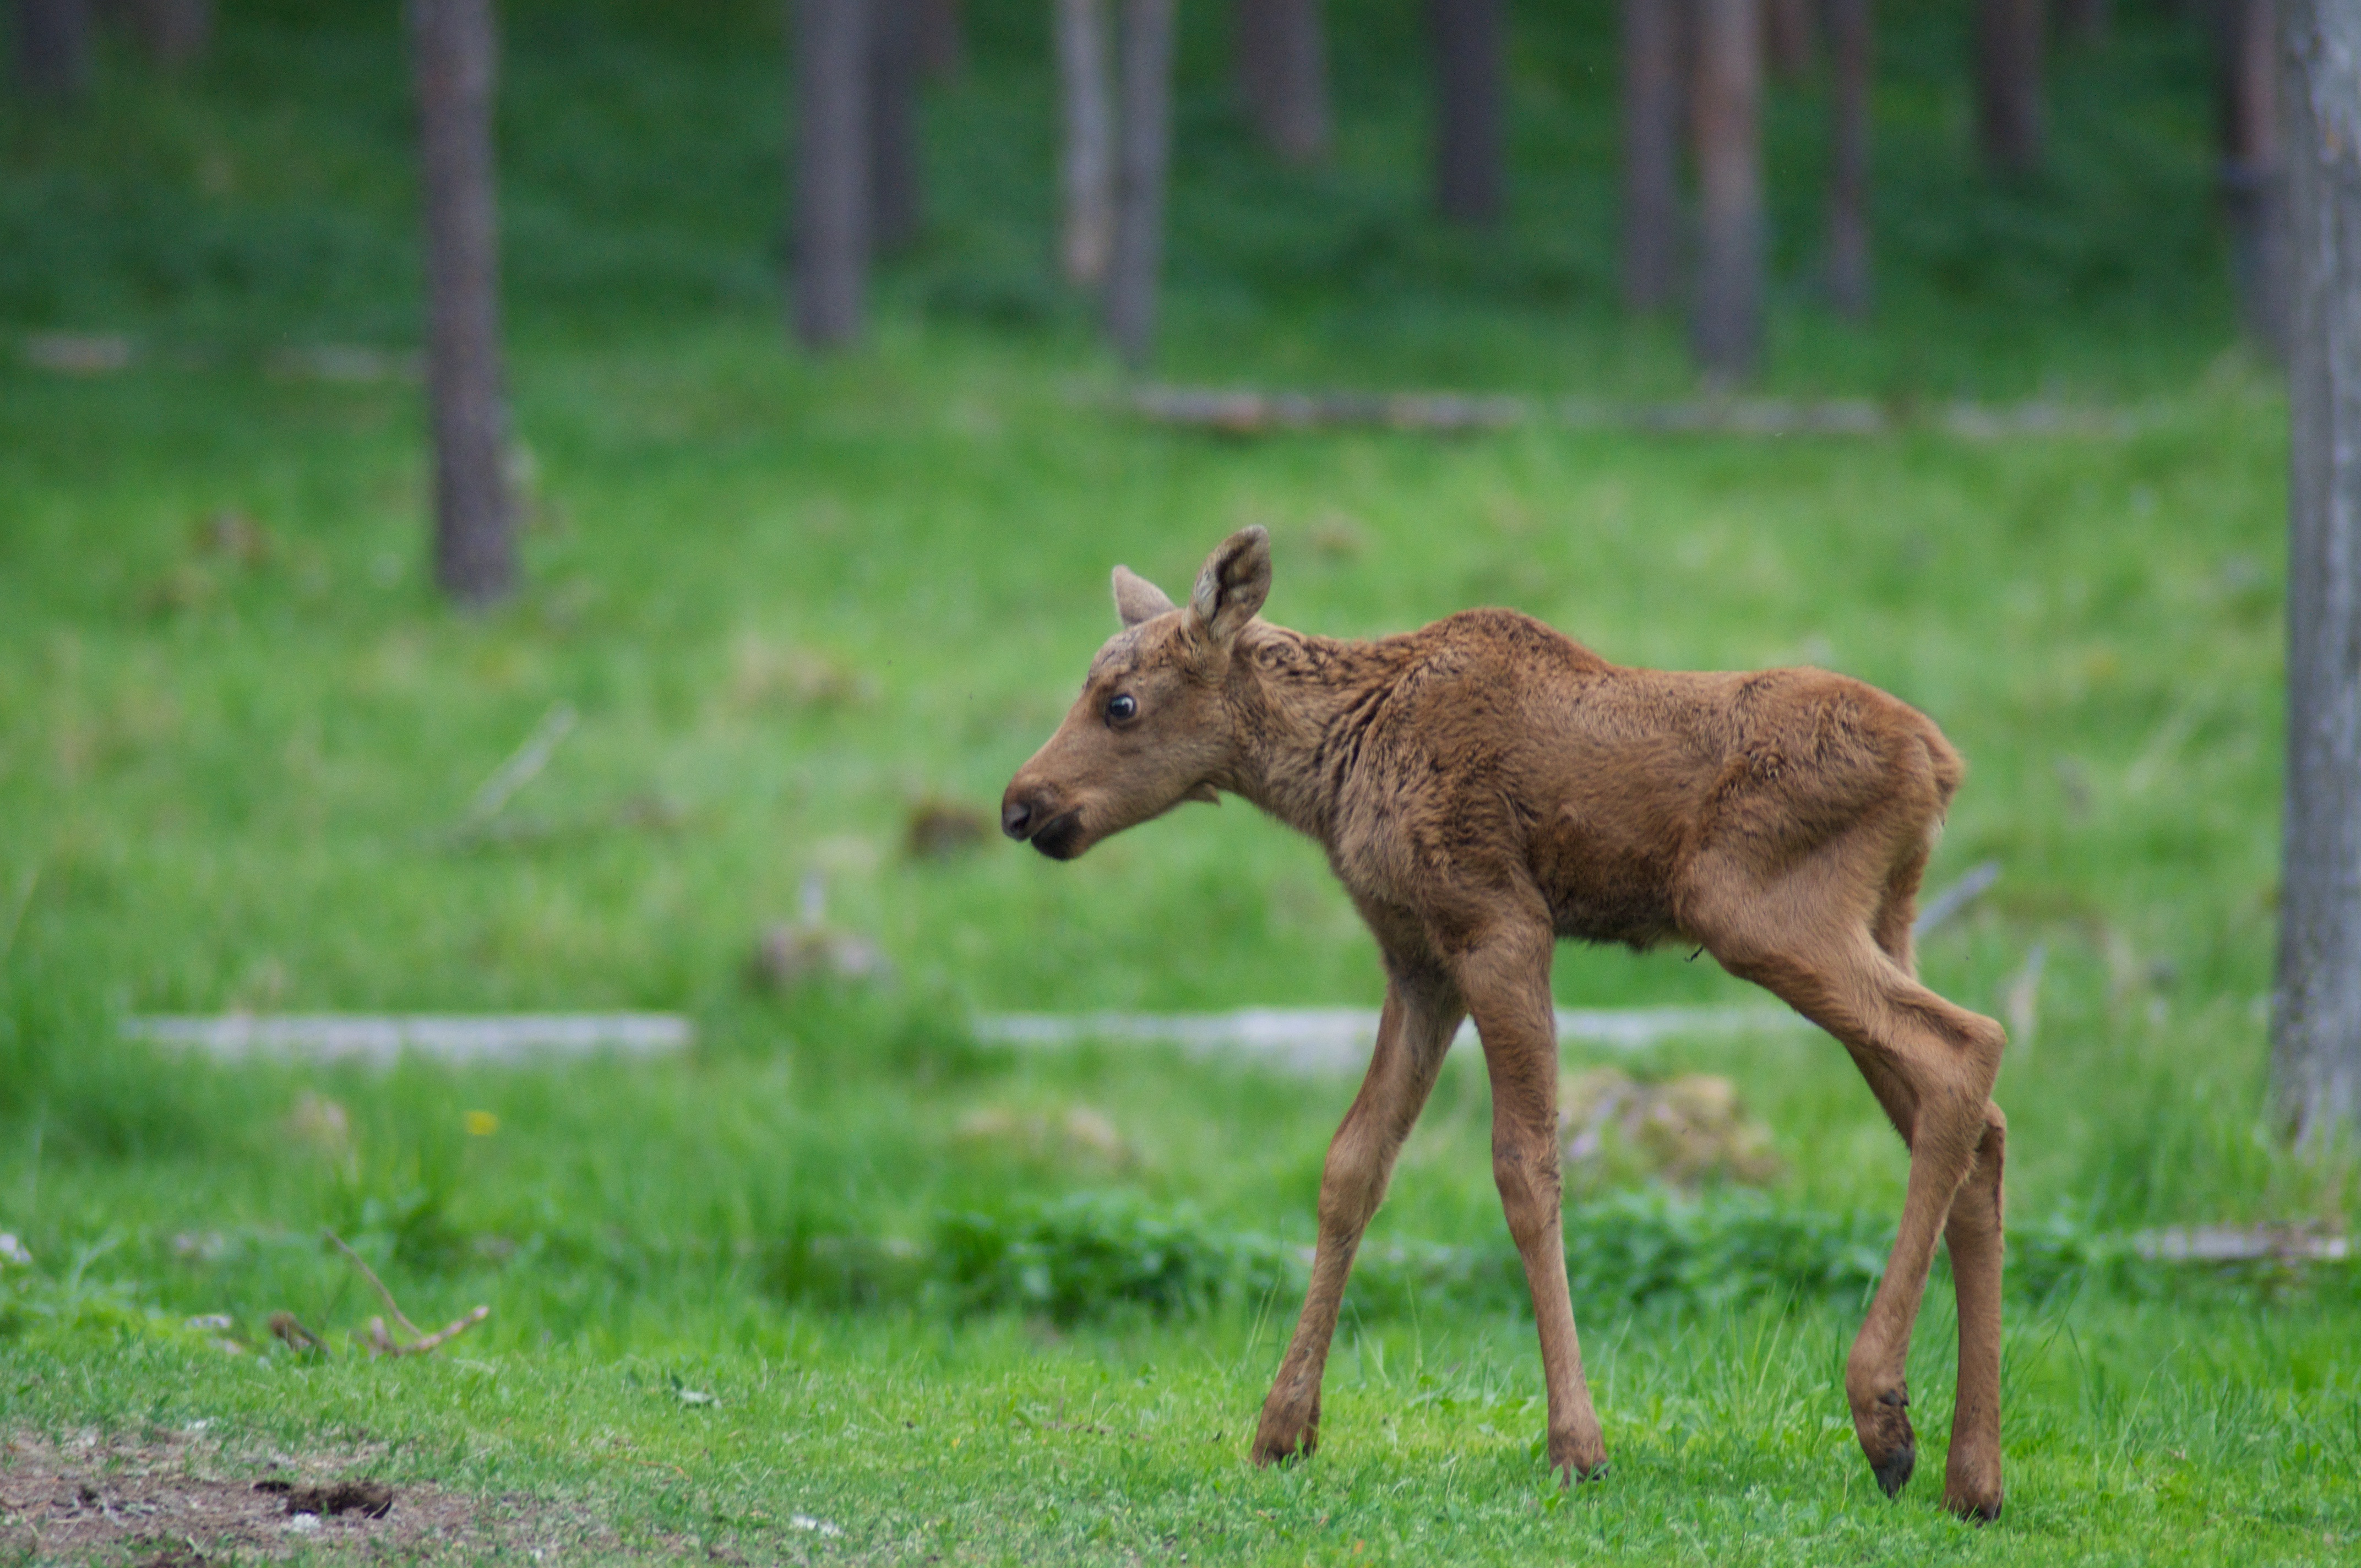
wildlife, deer, zoo, mammal, fauna, calf, hart, animal park, white tailed deer, moose vasa, ht ri